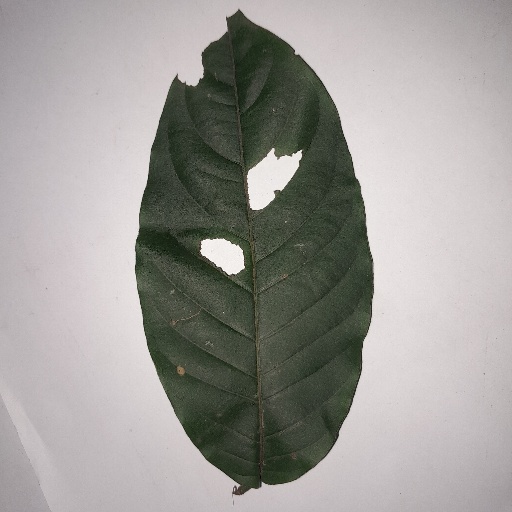
Species: HariTaki
Leaf condition: Shot Hole